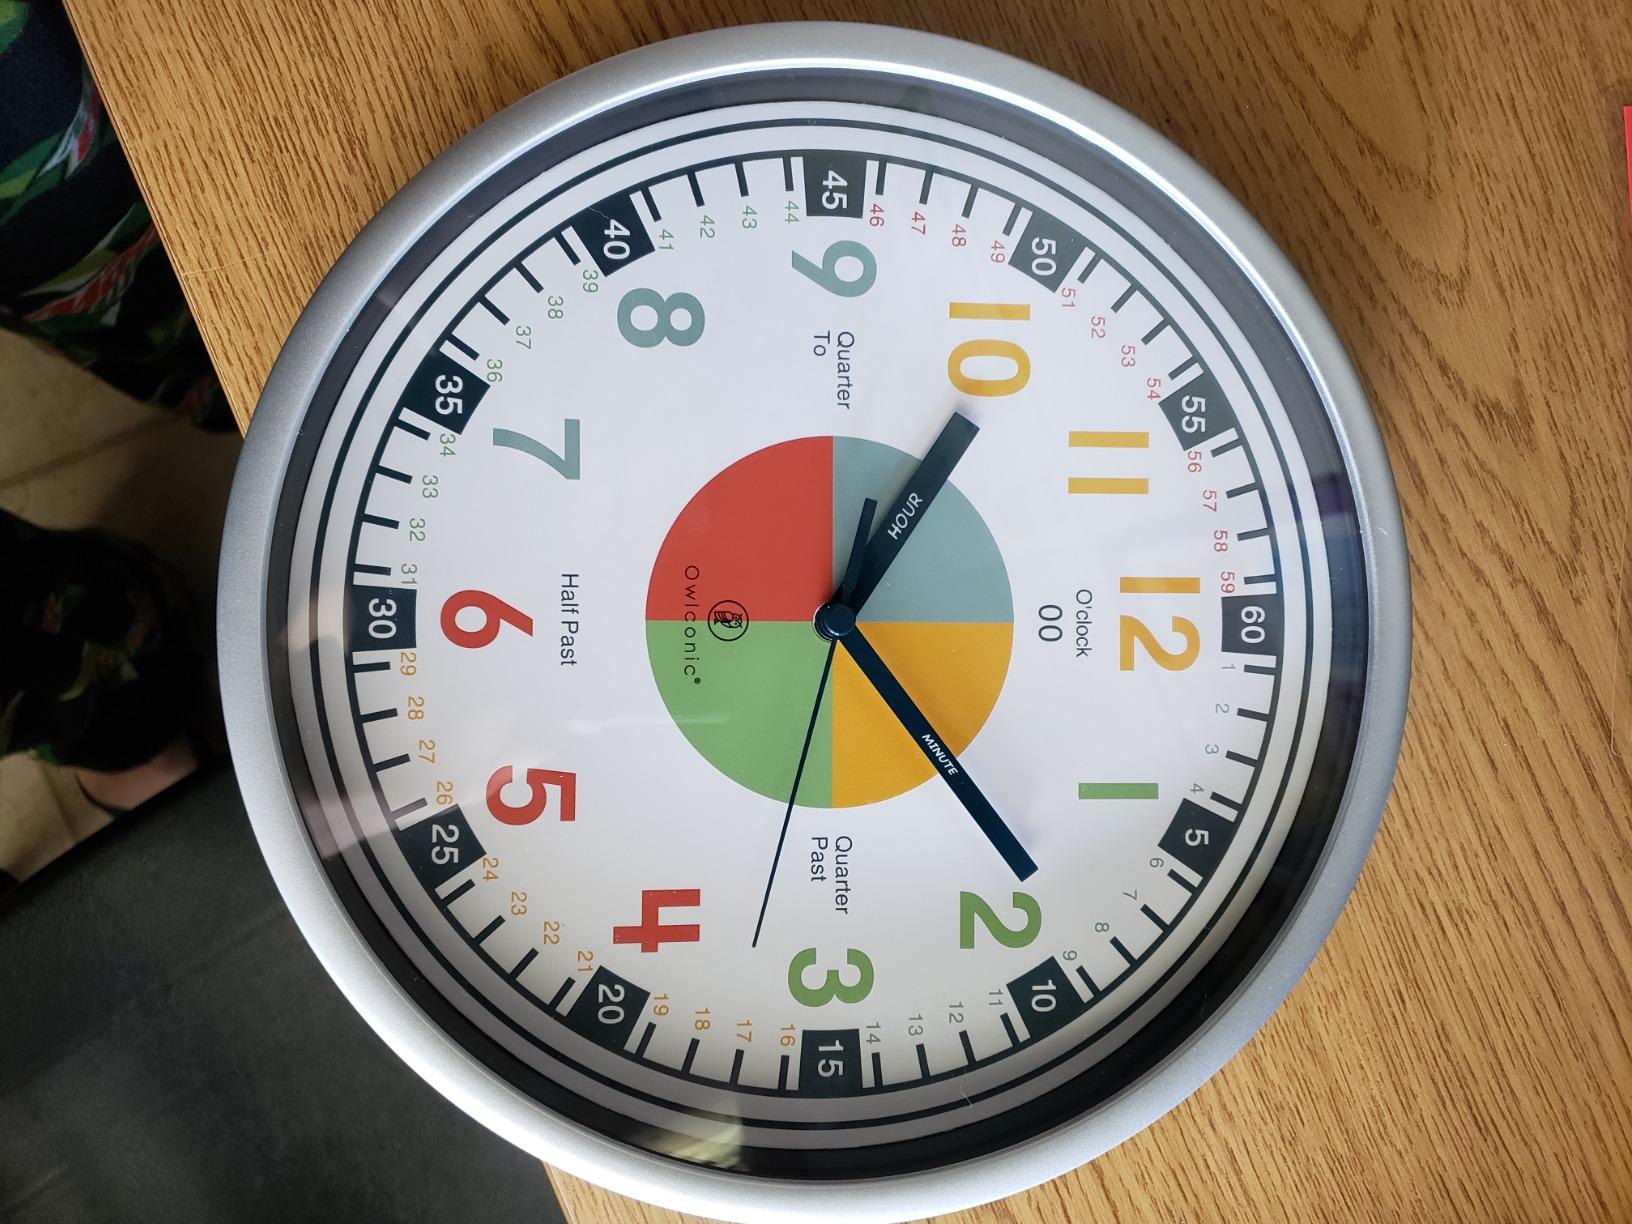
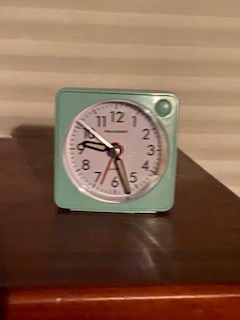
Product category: clock
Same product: no